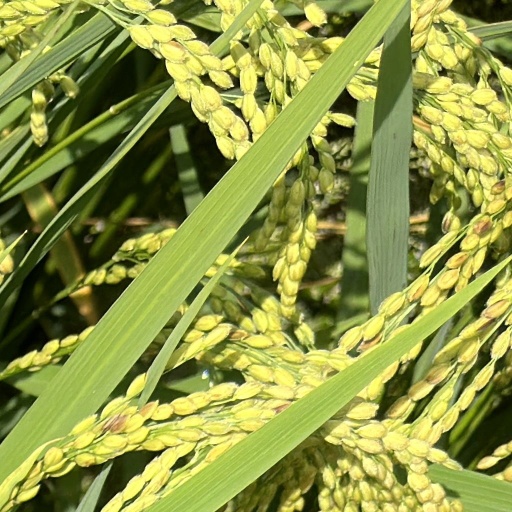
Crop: rice